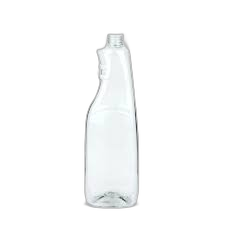
Waste category: glass